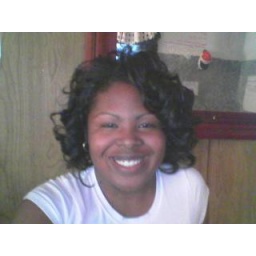
My uncle's baby girl sitting in front of my computer.